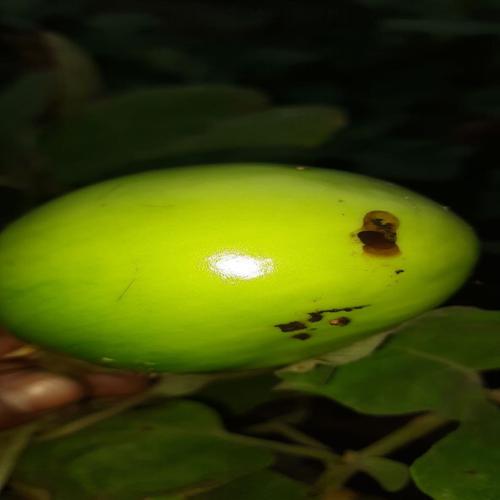
Label: Shoot and Fruit Borer